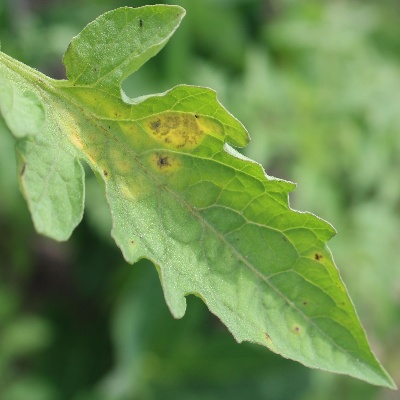
Crop: Tomato
Condition: septoria leaf spot